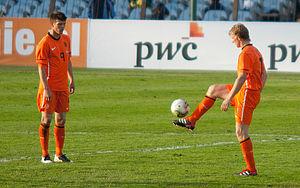
Dirk Jan Klaas Huntelaar, dit Klaas-Jan Huntelaar, né le 12 août 1983 à Drempt, est un footballeur international néerlandais, évoluant au poste d'attaquant de pointe avec l'équipe des Pays-Bas et l'Ajax Amsterdam.